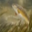
Label: trout